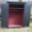
Label: wardrobe